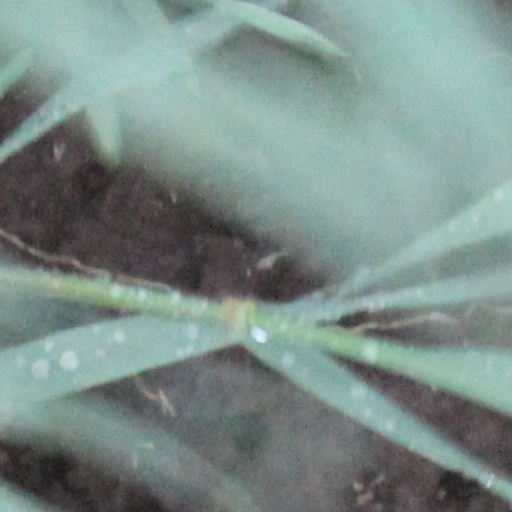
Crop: wheat